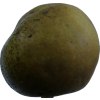
Label: pear